Gallipoli campaign

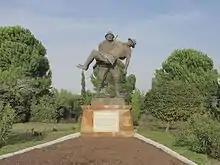
Respect to Mehmetçik Monument (Anzac soldier injured in the arms of Ottoman troops)

In the Helles sector, which had been extensively entrenched by both sides, the Entente attacked Krithia and Achi Baba again, in the Third Battle of Krithia on 4 June, with the 29th Division, Royal Naval Division, 42nd Division and two French divisions. The attack was repulsed and with it, the possibility of a decisive breakthrough ended; trench warfare resumed, with objectives being measured in hundreds of yards. Casualties were approximately on both sides; the British lost from and the French from . Ottoman losses were according to the "Ottoman Official History" and to another account.